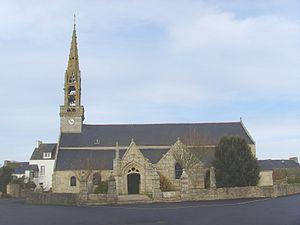
Entrée sud de l'église paroissiale Saint Goulven, Goulien (Finistère, France)
La liste des églises du Finistère recense de la manière la plus complète possible les églises, cathédrales et basiliques situées dans le département français du Finistère.
Goulien [guljɛn] est une commune française du département du Finistère, en région Bretagne. Elle est située vers l'extrémité du Cap Sizun, non loin de la pointe du Raz.